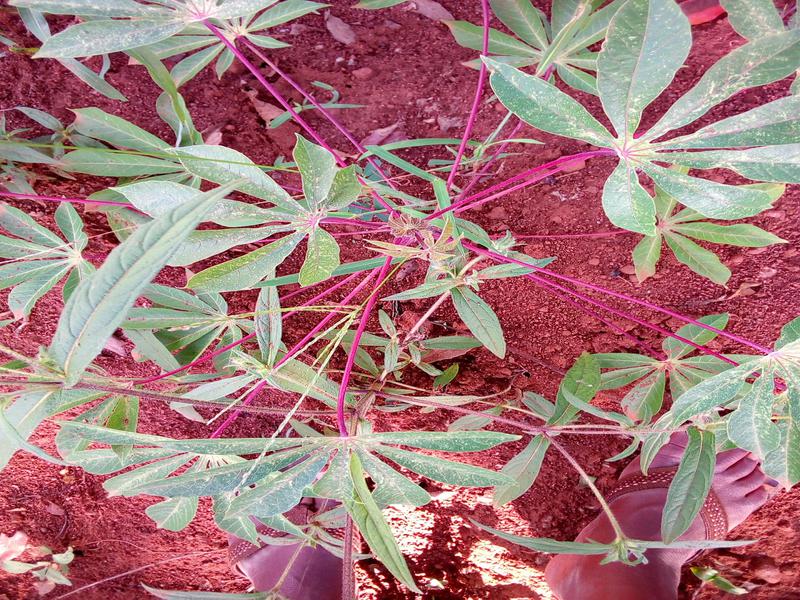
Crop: cassava
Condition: green_mottle